François-Gaspard Teuné

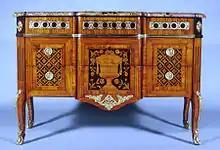
Marquetry commode, mid-1770s, stamped F G Teuné (Walters Art Museum)

François-Gaspard Teuné (1726 - after "c" 1788) was a Parisian "ébéniste" who was made master 19 March 1766. His stamped works are in the Neoclassical style, sometimes, as in the marquetry commode at the Walters Art Museum ("illustration") reflecting vestiges of the Rococo in stiffened cabriole legs and the softened transitions between planes. He was one of a number of Parisian furniture makers of German families. He had premises in rue Traversière-Saint-Antoine and then in rue de Charonne. He disappears from the documents at the start of the Revolution.